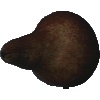
Label: Pear Kaiser 1